Arctic Monkeys

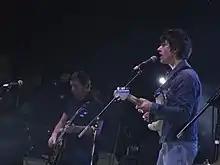
Arctic Monkeys performing in 2006

The band finished recording their debut album, "Whatever People Say I Am, That's What I'm Not", at Chapel Studios in Lincolnshire in January 2006 with British record producer Jim Abbiss producing. "Whatever People Say I Am, That's What I'm Not" became the fastest-selling debut album in UK chart history, selling 363,735 copies in the first week. This surpassed the previous record of 306,631 copies held by "Popstars" by Hear'Say and sold more copies on its first day alone – 118,501 – than the rest of the Top 20 albums combined. The cover sleeve of "Whatever People Say I Am, That's What I'm Not", showing Chris McClure, a friend of the band smoking a cigarette, was criticised by the head of the NHS in Scotland for "reinforcing the idea that smoking is okay". The image on the CD itself is a shot of an ashtray full of cigarettes. The band's product manager denied the accusation and suggested the opposite – "You can see from the image smoking is not doing him the world of good".